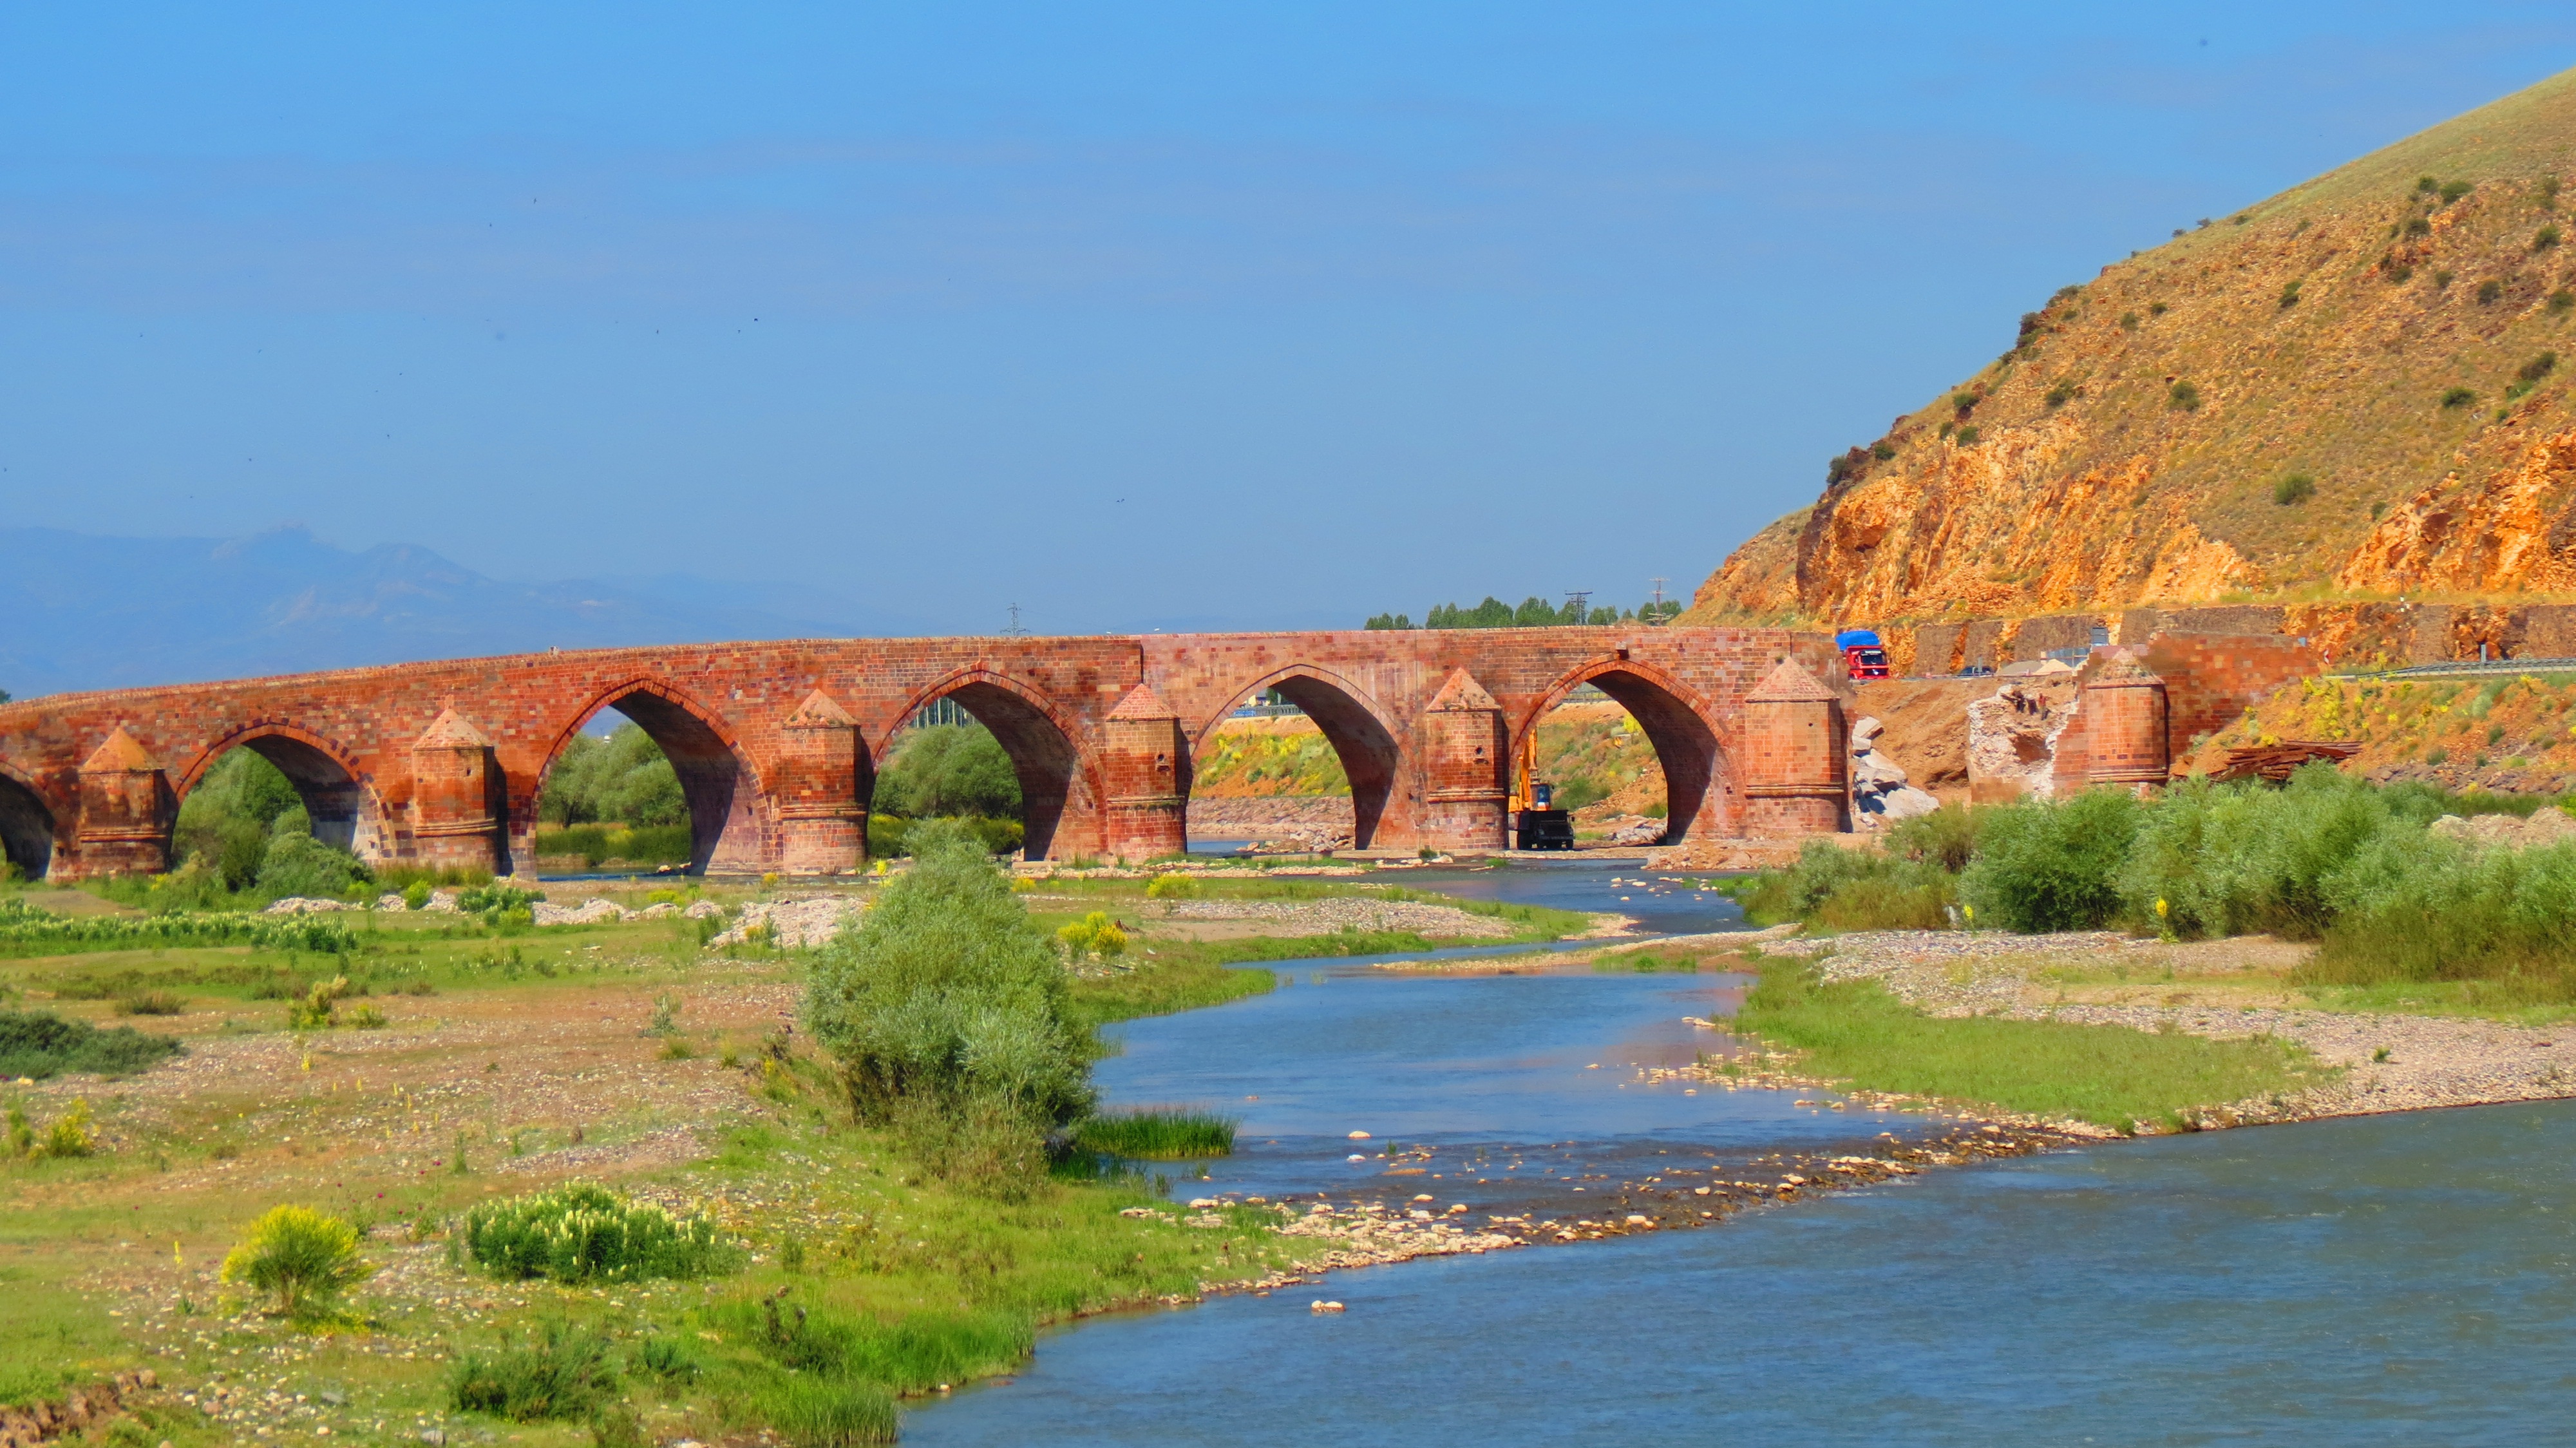
coast, bridge, town, river, valley, village, arch, landmark, tourism, ruins, plateau, wadi, unesco world heritage site, erzurum, historic site, ancient history, obandede, k pr k y